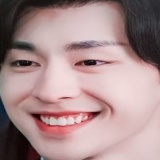
diễn viên Đặng Luân